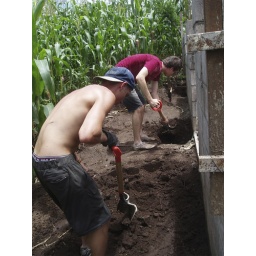
Me building a house for Maria Trinidad, in red